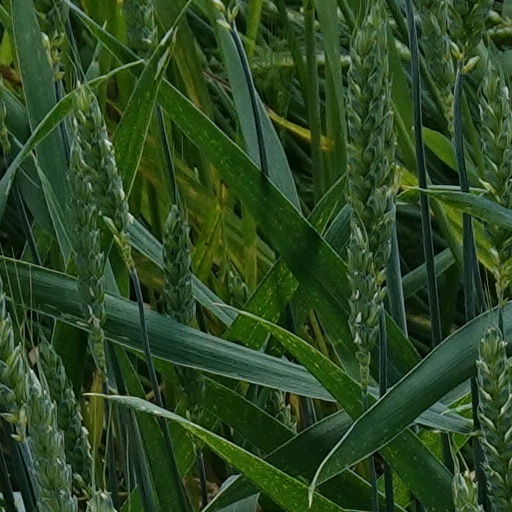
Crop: wheat